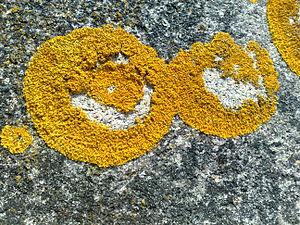
Caloplaca est un genre de champignon lichénisé incrustant formant des plaques plus ou moins circulaires. Ces lichens saxicoles ou corticoles, très adhérents au substrat, sont généralement de couleur orange ou jaune.